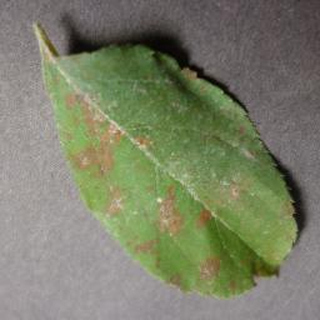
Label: apple_cedar_apple_rust